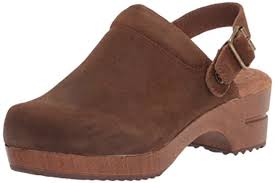
Label: Clog